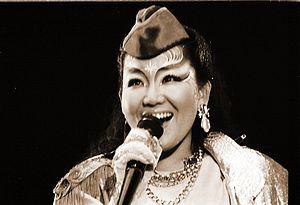
Photo prise par moi-même Mike3 en juin 1985 au Havre.
Kimera, de son vrai nom Kim Hong Hee, née le 10 janvier 1954 à Daegu, en Corée du Sud, est une artiste lyrique. Dès le début de sa carrière, elle s'est présentée comme princesse, descendante de la dynastie de Silla, qui régna près de 1 000 ans.